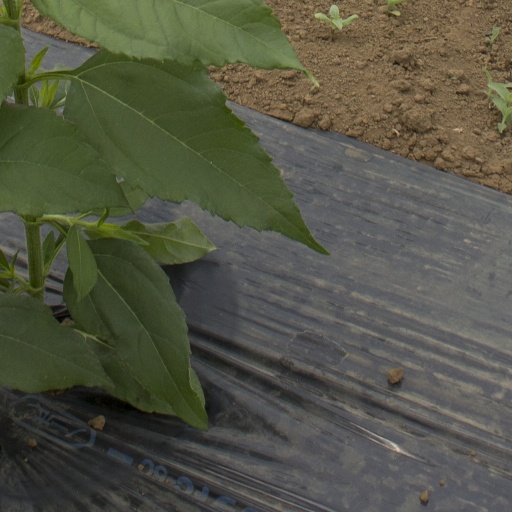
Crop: Jerusalem artichoke